Patient X (film)

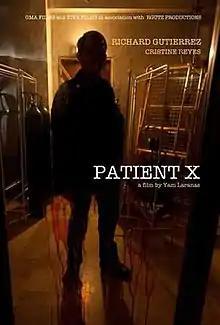
Official teaser poster

Patient X is a 2009 Filipino horror film written and directed by Filipino director Yam Laranas. The film stars Richard Gutierrez and Cristine Reyes.